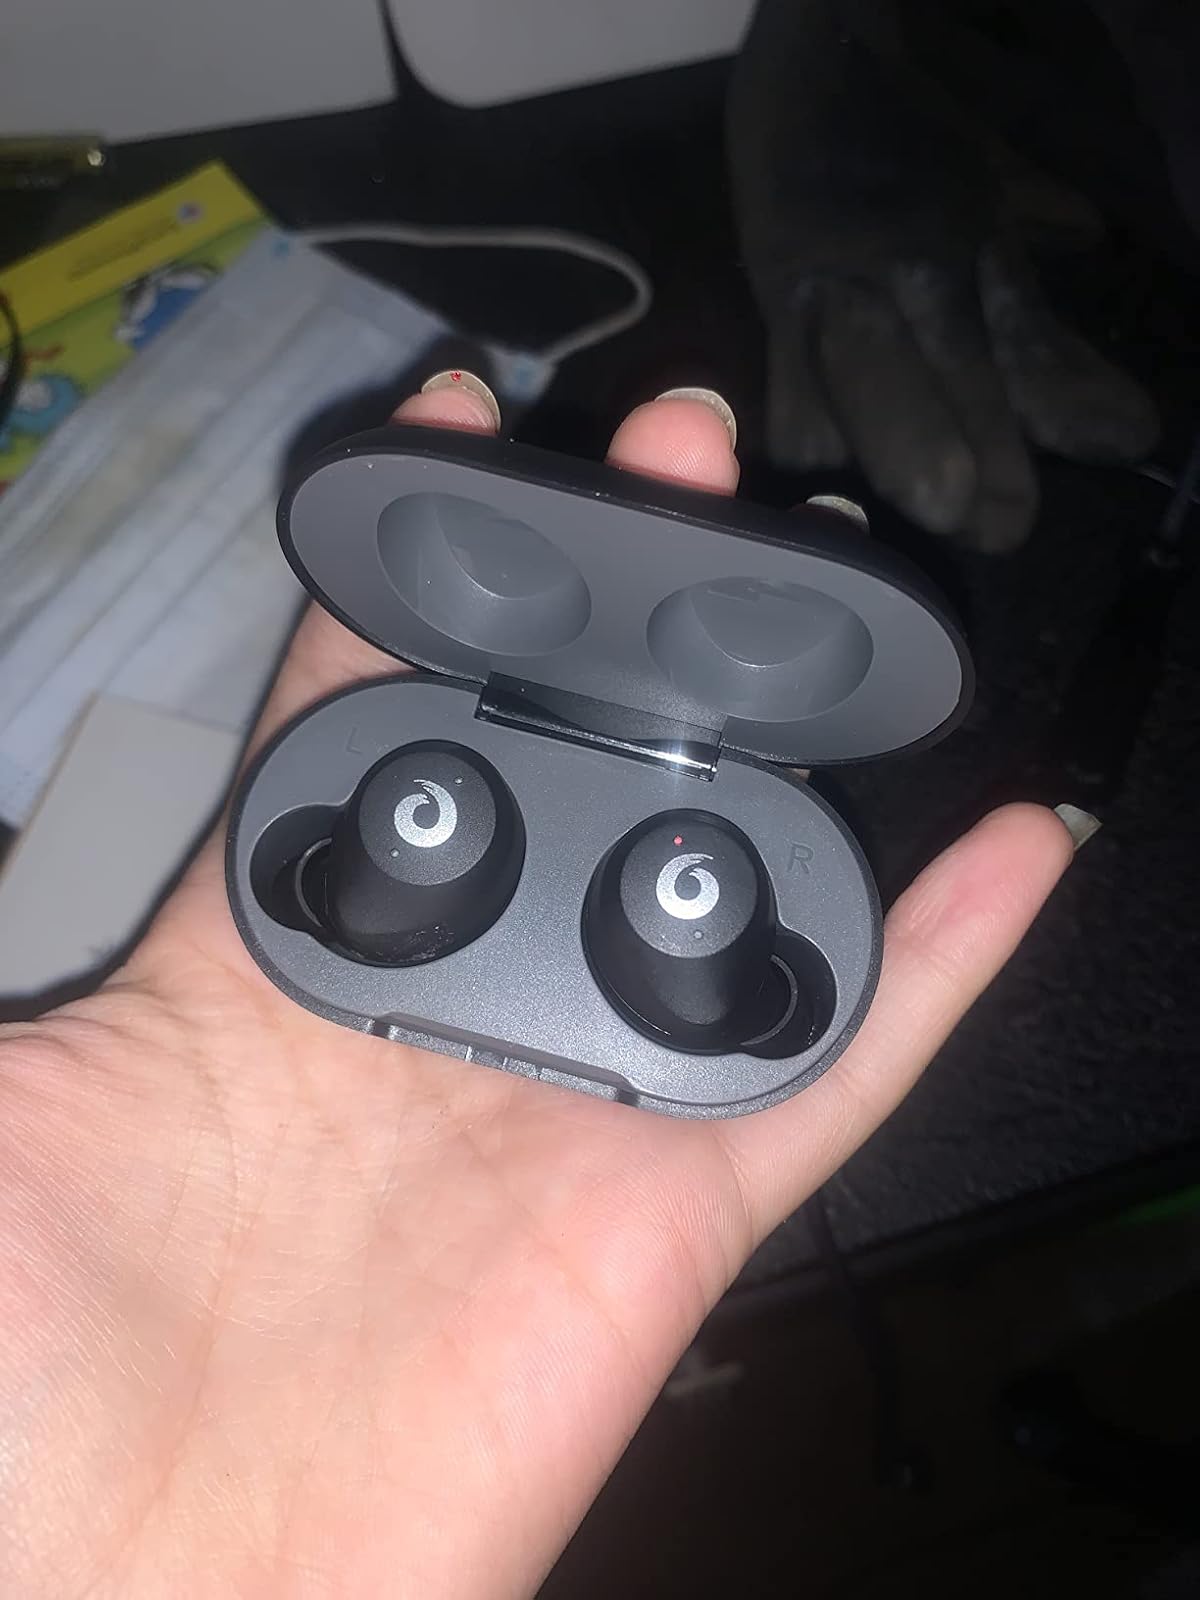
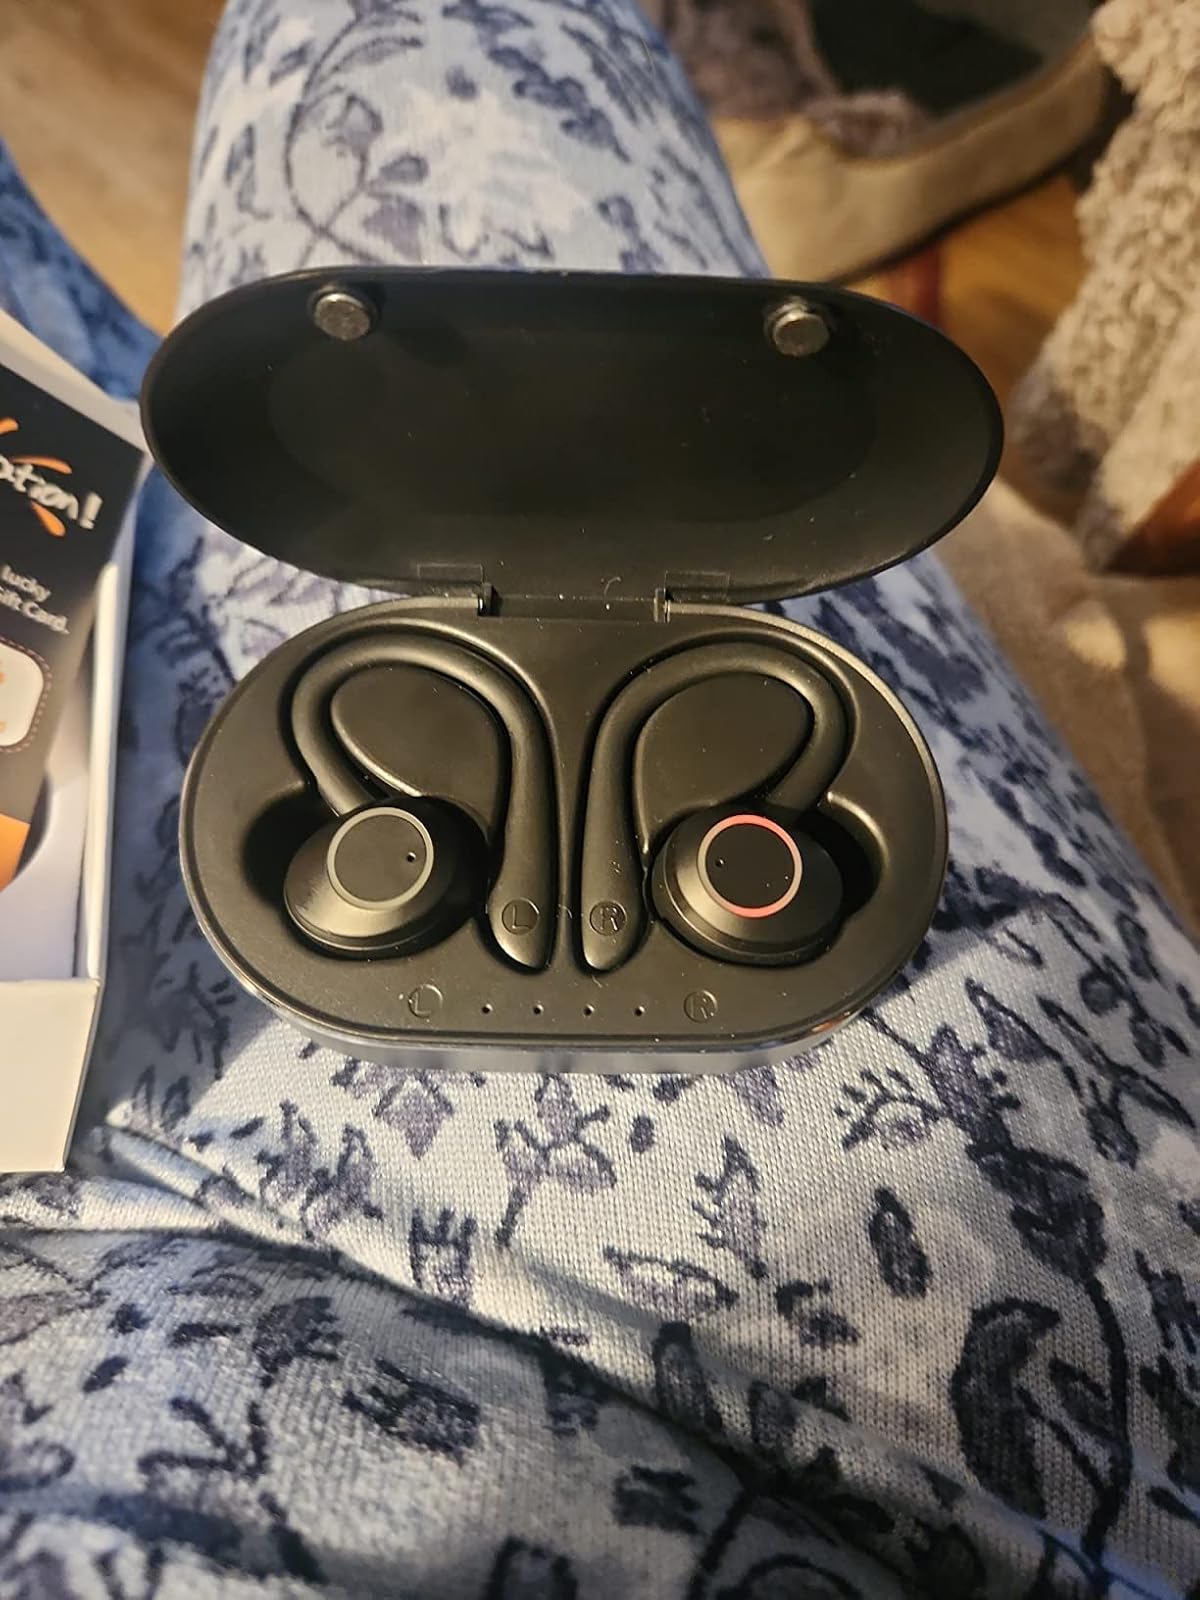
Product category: earbuds
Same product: no